Web notes

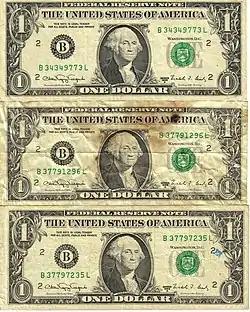
Several web notes from the Series 1988A B-L block showing varying signs of circulation.

Notes of the New York FRB and the Atlanta FRB are the two keys. FRBNY used the B-L serial number block, while FRBA used a Star Note serial number block (F-*), with the specific serial numbers in place of the dash. While an accurate print run has never been disclosed by the BEP (as the figures were combined with the intaglio runs), estimates are 1,920,000 notes for the B-L serial number block for the FRBNY, and 640,000 for the F-* serial number block for FRBA.